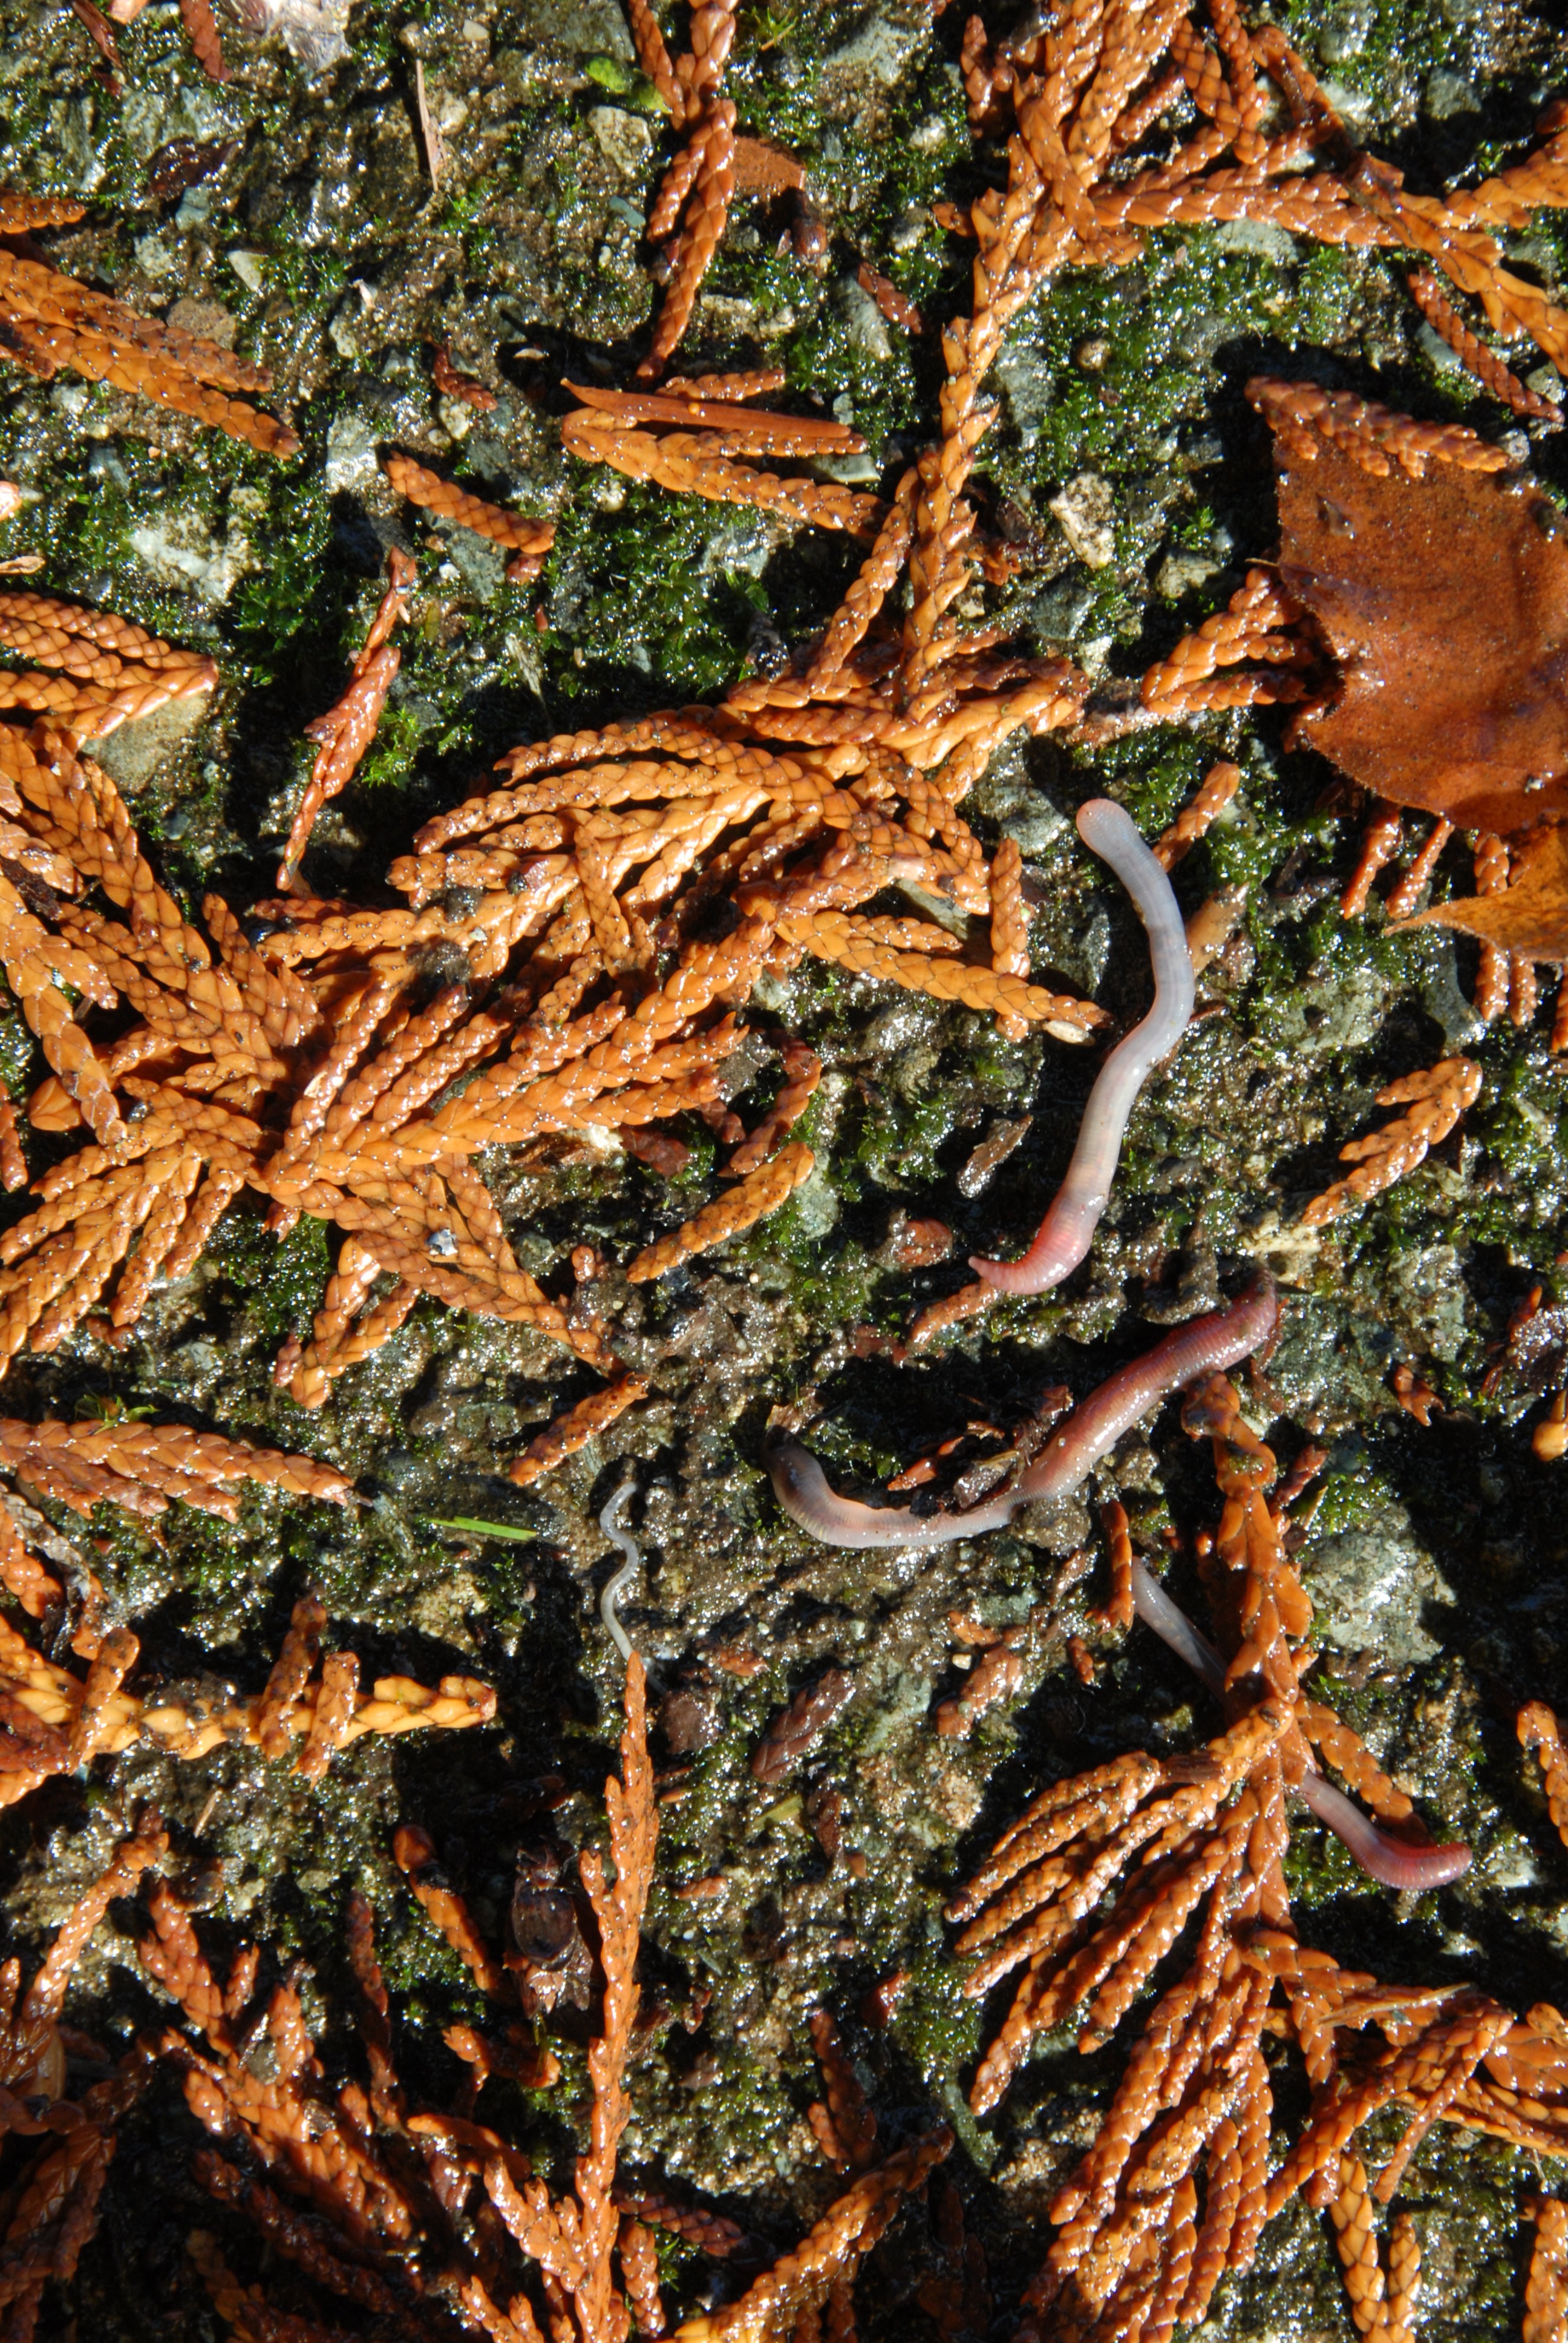
tree, forest, branch, plant, wood, leaf, trunk, jungle, autumn, soil, botany, flora, spruce, woodland, habitat, natural environment, woody plant, land plant